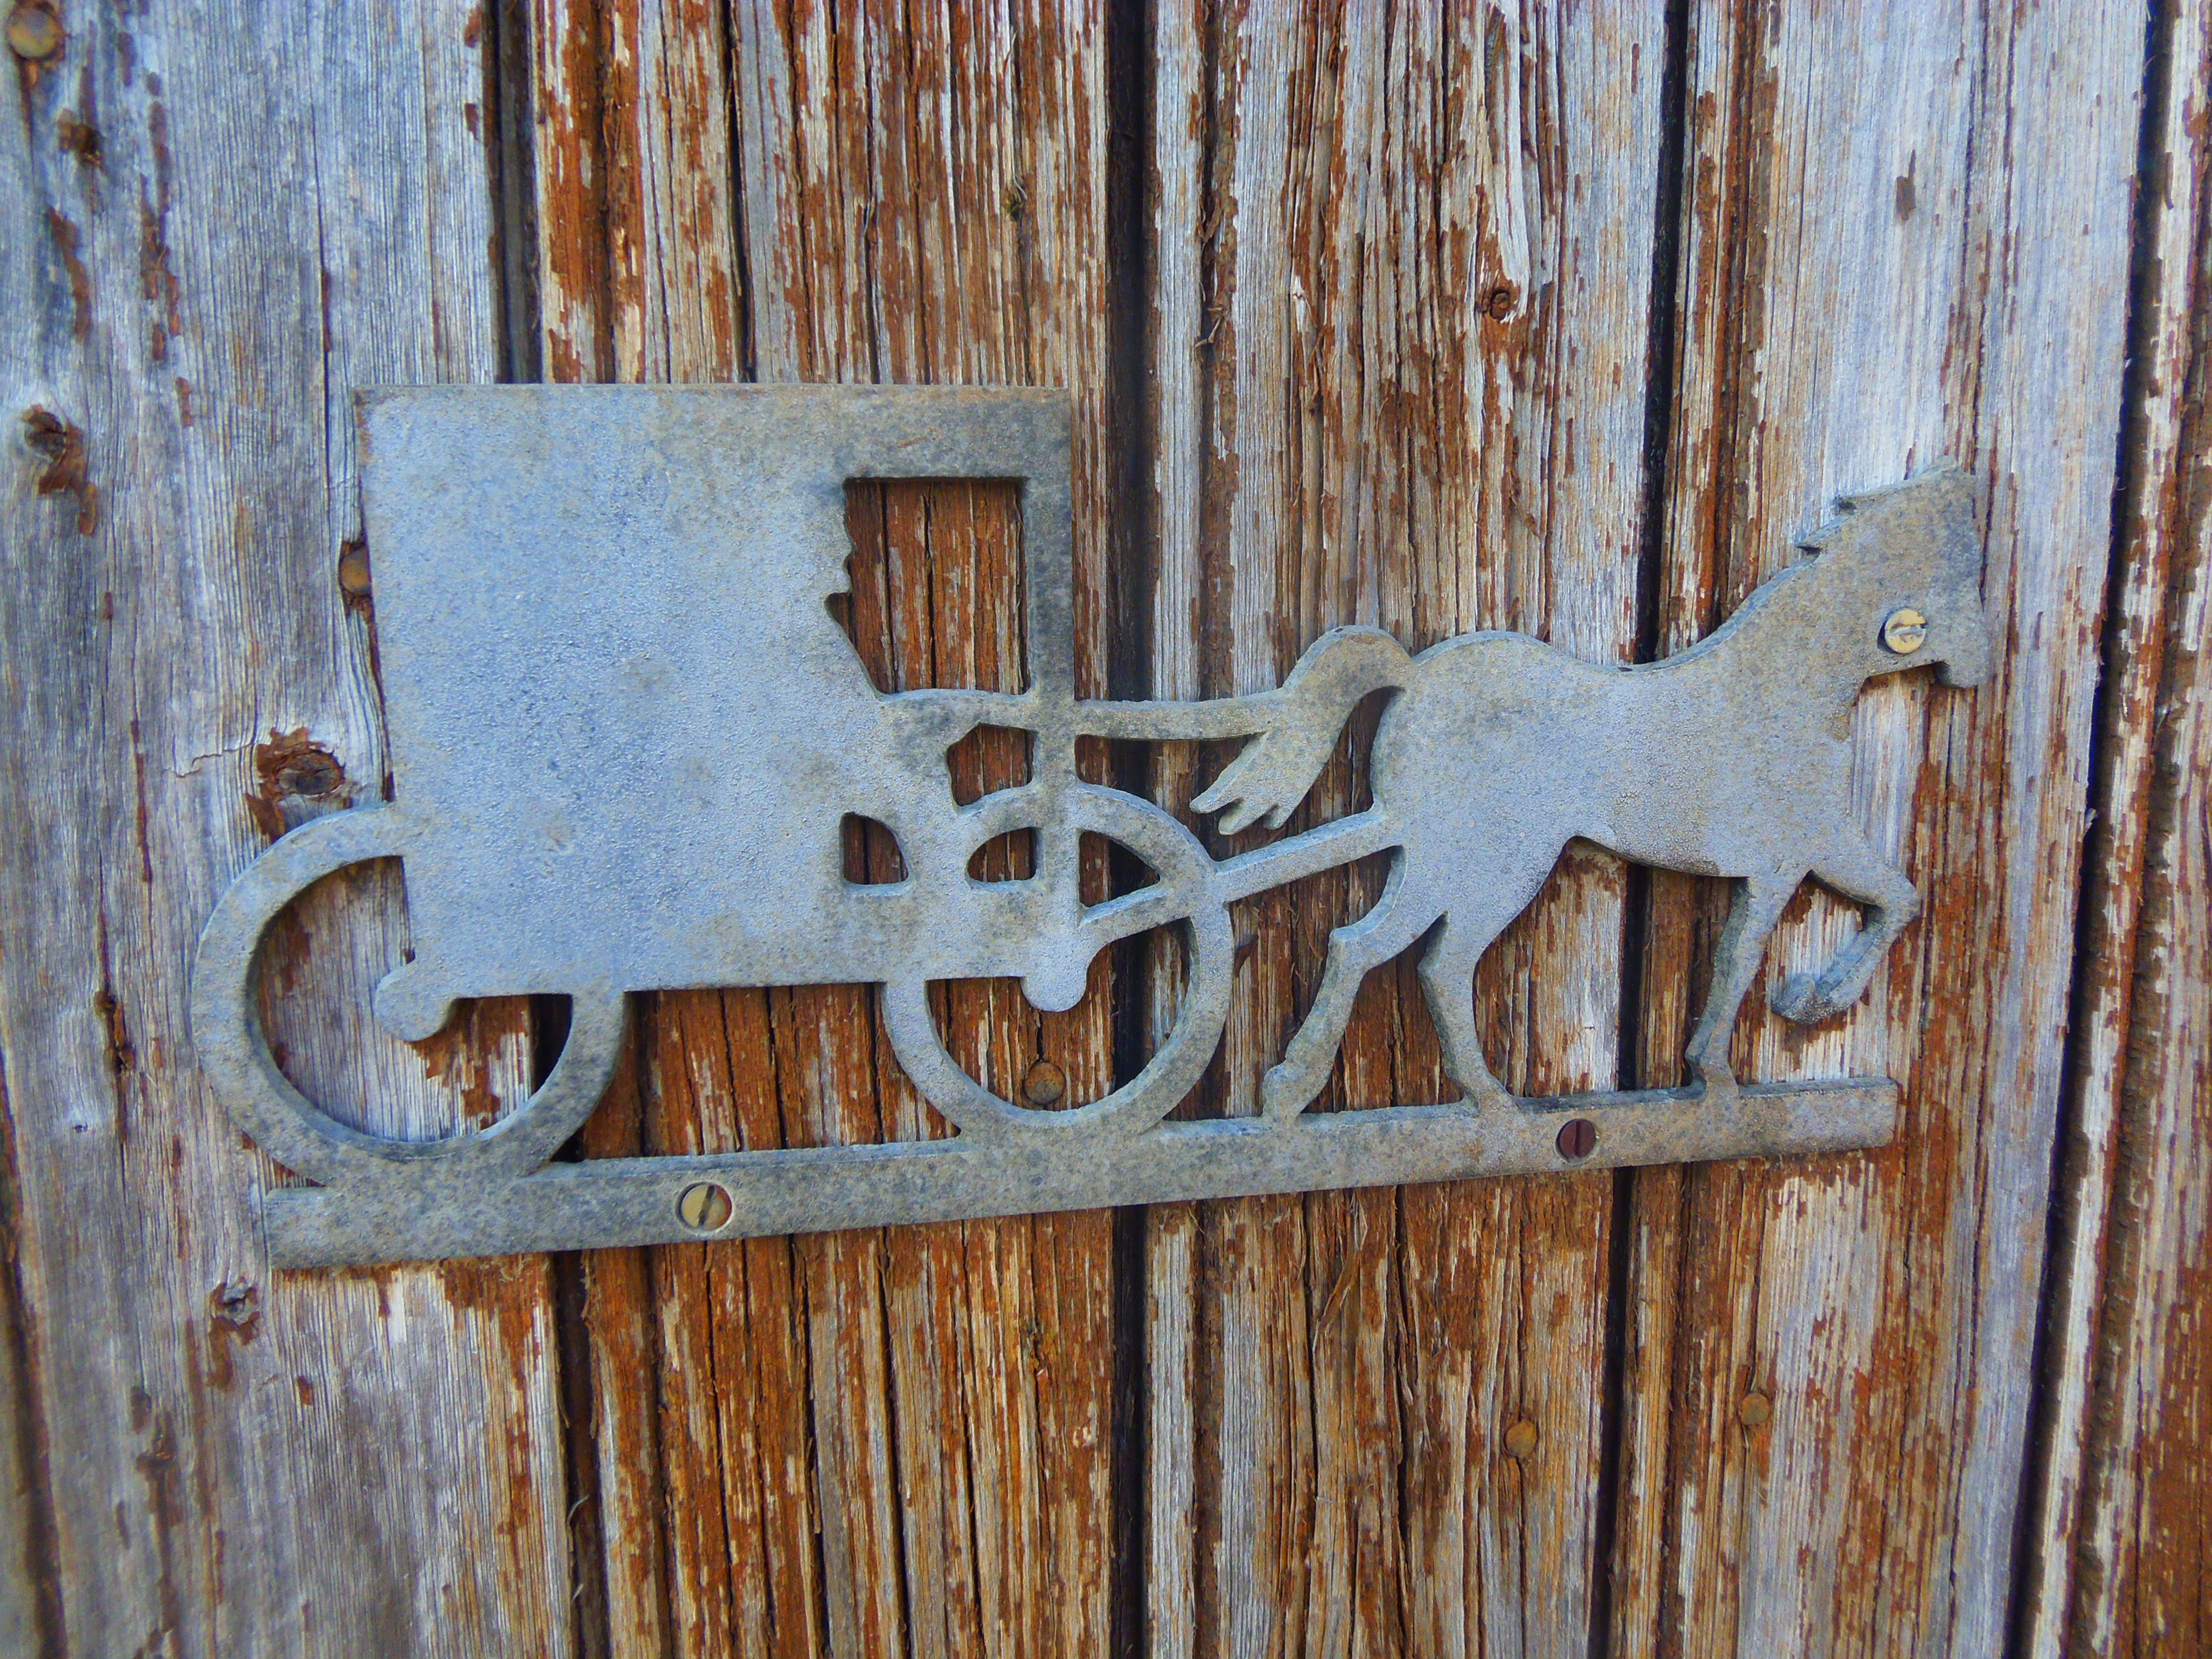
wood, house, wall, metal, door, art, iron, carving, relief, former, sleigh